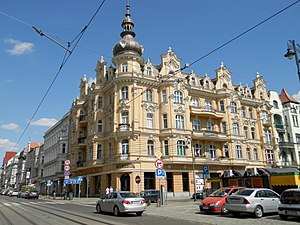
Polen / Byer
Bydgoszcz
Polen, officielt Republikken Polen er et land i Centraleuropa og grænser til Tyskland mod vest, Tjekkiet og Slovakiet mod syd, Ukraine og Hviderusland mod øst, og Østersøen mod nord, Litauen og Rusland mod øst. Polen deler søgrænser med Danmark og Sverige. Med et samlet areal på 312 696 km² er Polen verdens 69. største land og det 9. største i Europa. Polens befolkning udgør 38,5 millioner indbyggere og gør det til det 33. mest befolkede land i verden.